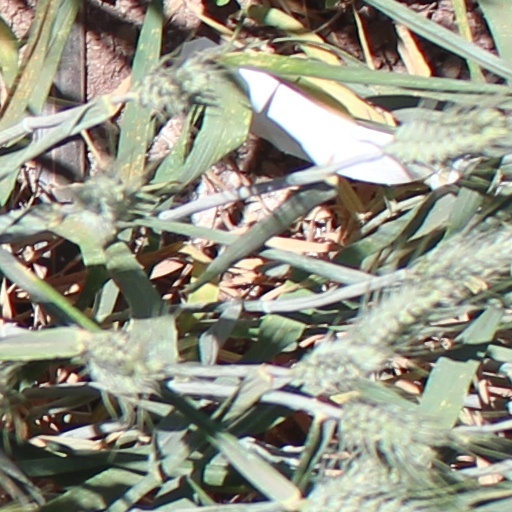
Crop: wheat